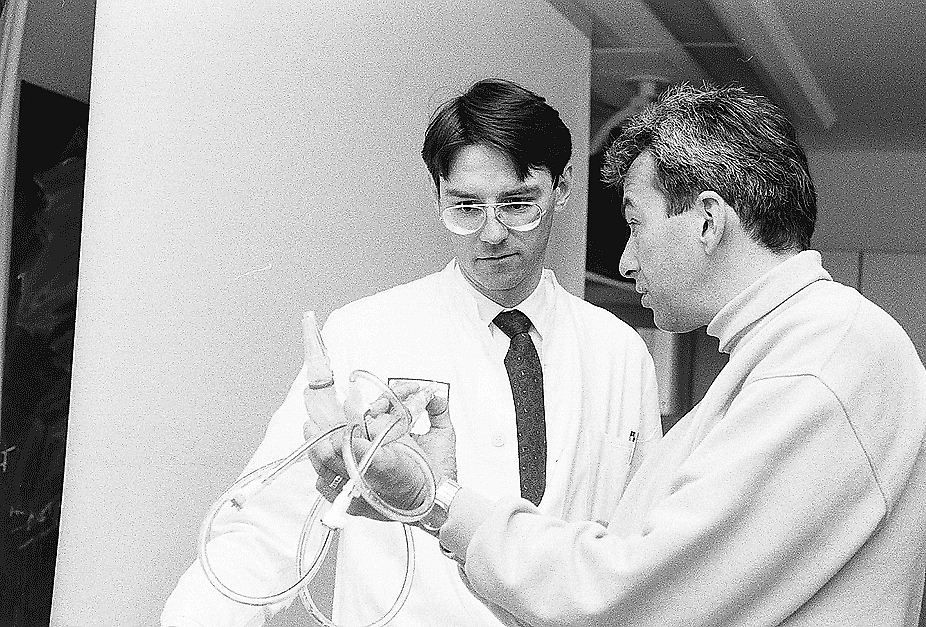
Freiburg im Breisgau: Der Chirurg Dr. Friedhelm Beyer mit einem Kunstherz, monochrome black-and-white photograph
Specialty: implants
Image credit: Marlis Decker